Jumper's Bastion

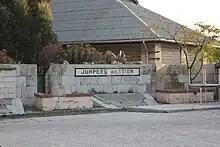
Jumpers Bastion

Jumper's Bastion may refer to one of two adjacent bastions in the British Overseas Territory of Gibraltar. They were both created in 1785 on the sites of previous constructions and named for a British Captain who was one on the first on shore during the Capture of Gibraltar in 1704.